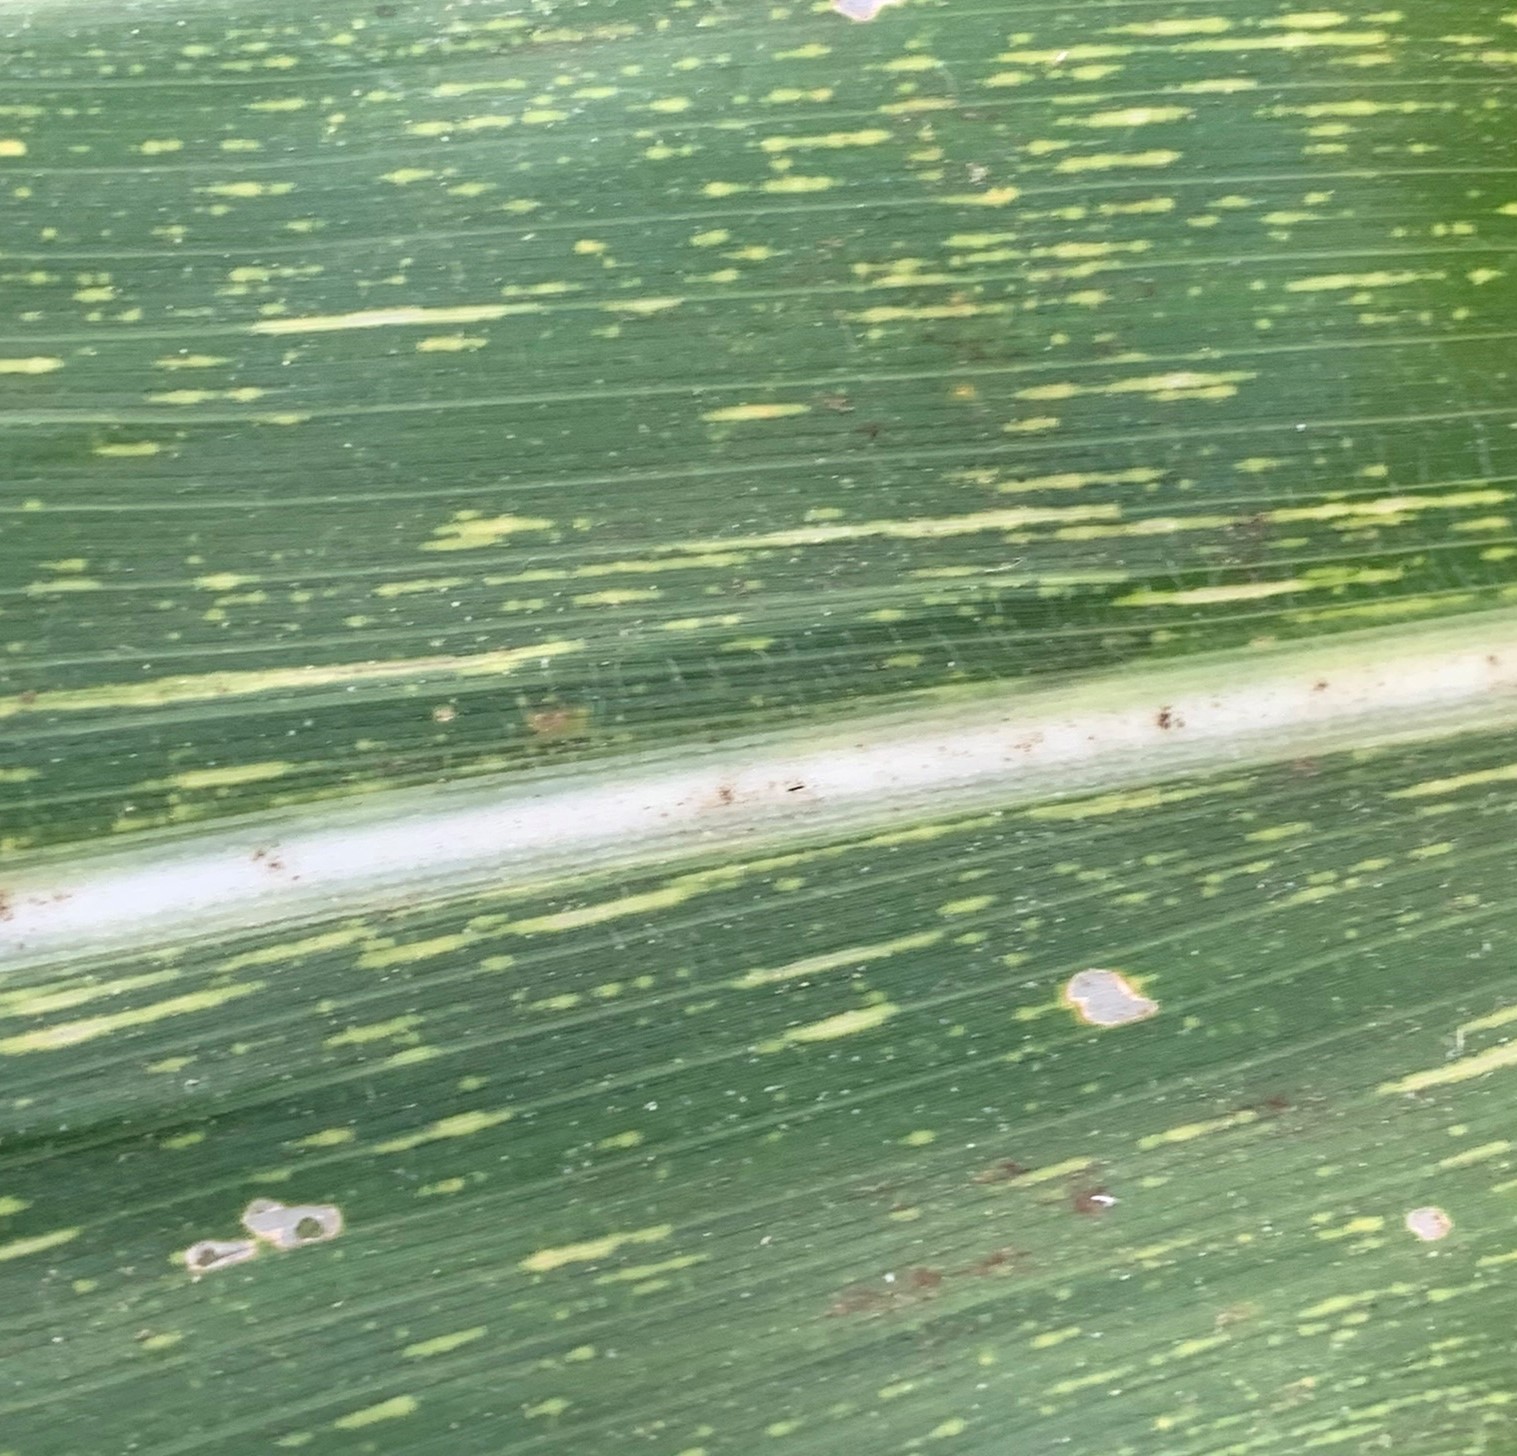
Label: MSV